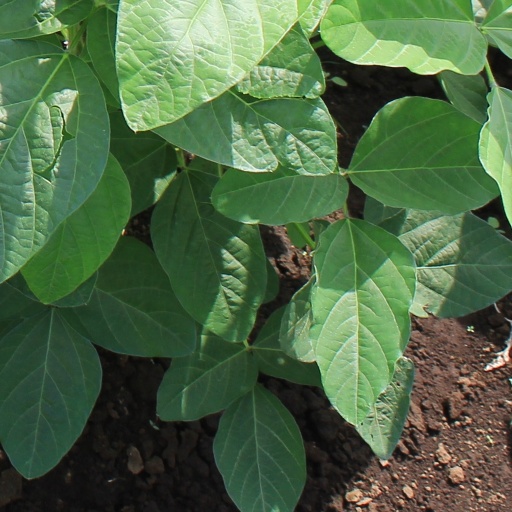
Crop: soybean